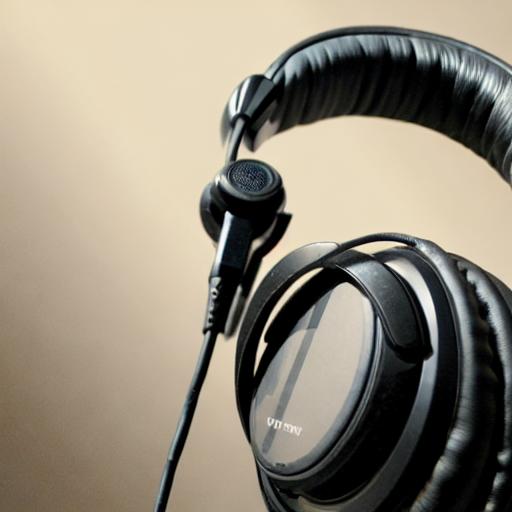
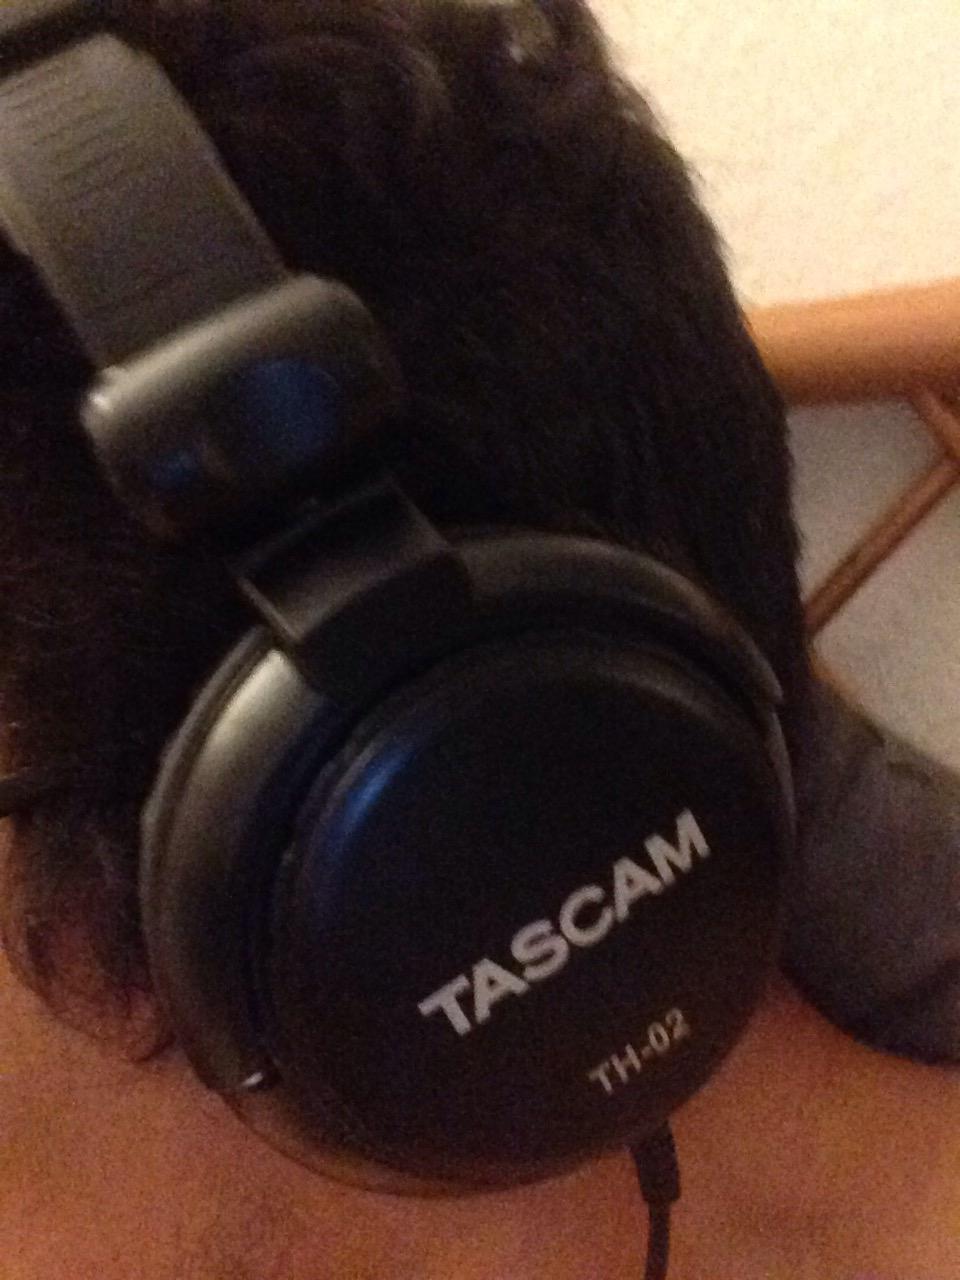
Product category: headphones
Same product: no